Storrs Agricultural Experiment Station

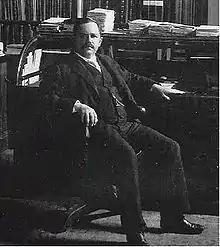
Wilbur Atwater, first director, Storrs Agricultural Experiment Station

The Storrs Agricultural Experiment Station was established on May 18, 1887, when the Connecticut General Assembly voted to divide Hatch Act of 1887 funds 50/50 between the Storrs Agricultural School and the Connecticut Agricultural Experiment Station in New Haven, which had been established in 1875. Hatch Act revenue amounting to $7,500 per year was instrumental in establishing the new station. On March 27, 1888, the Station's first director, Wilbur Olin Atwater, commenced his duties.